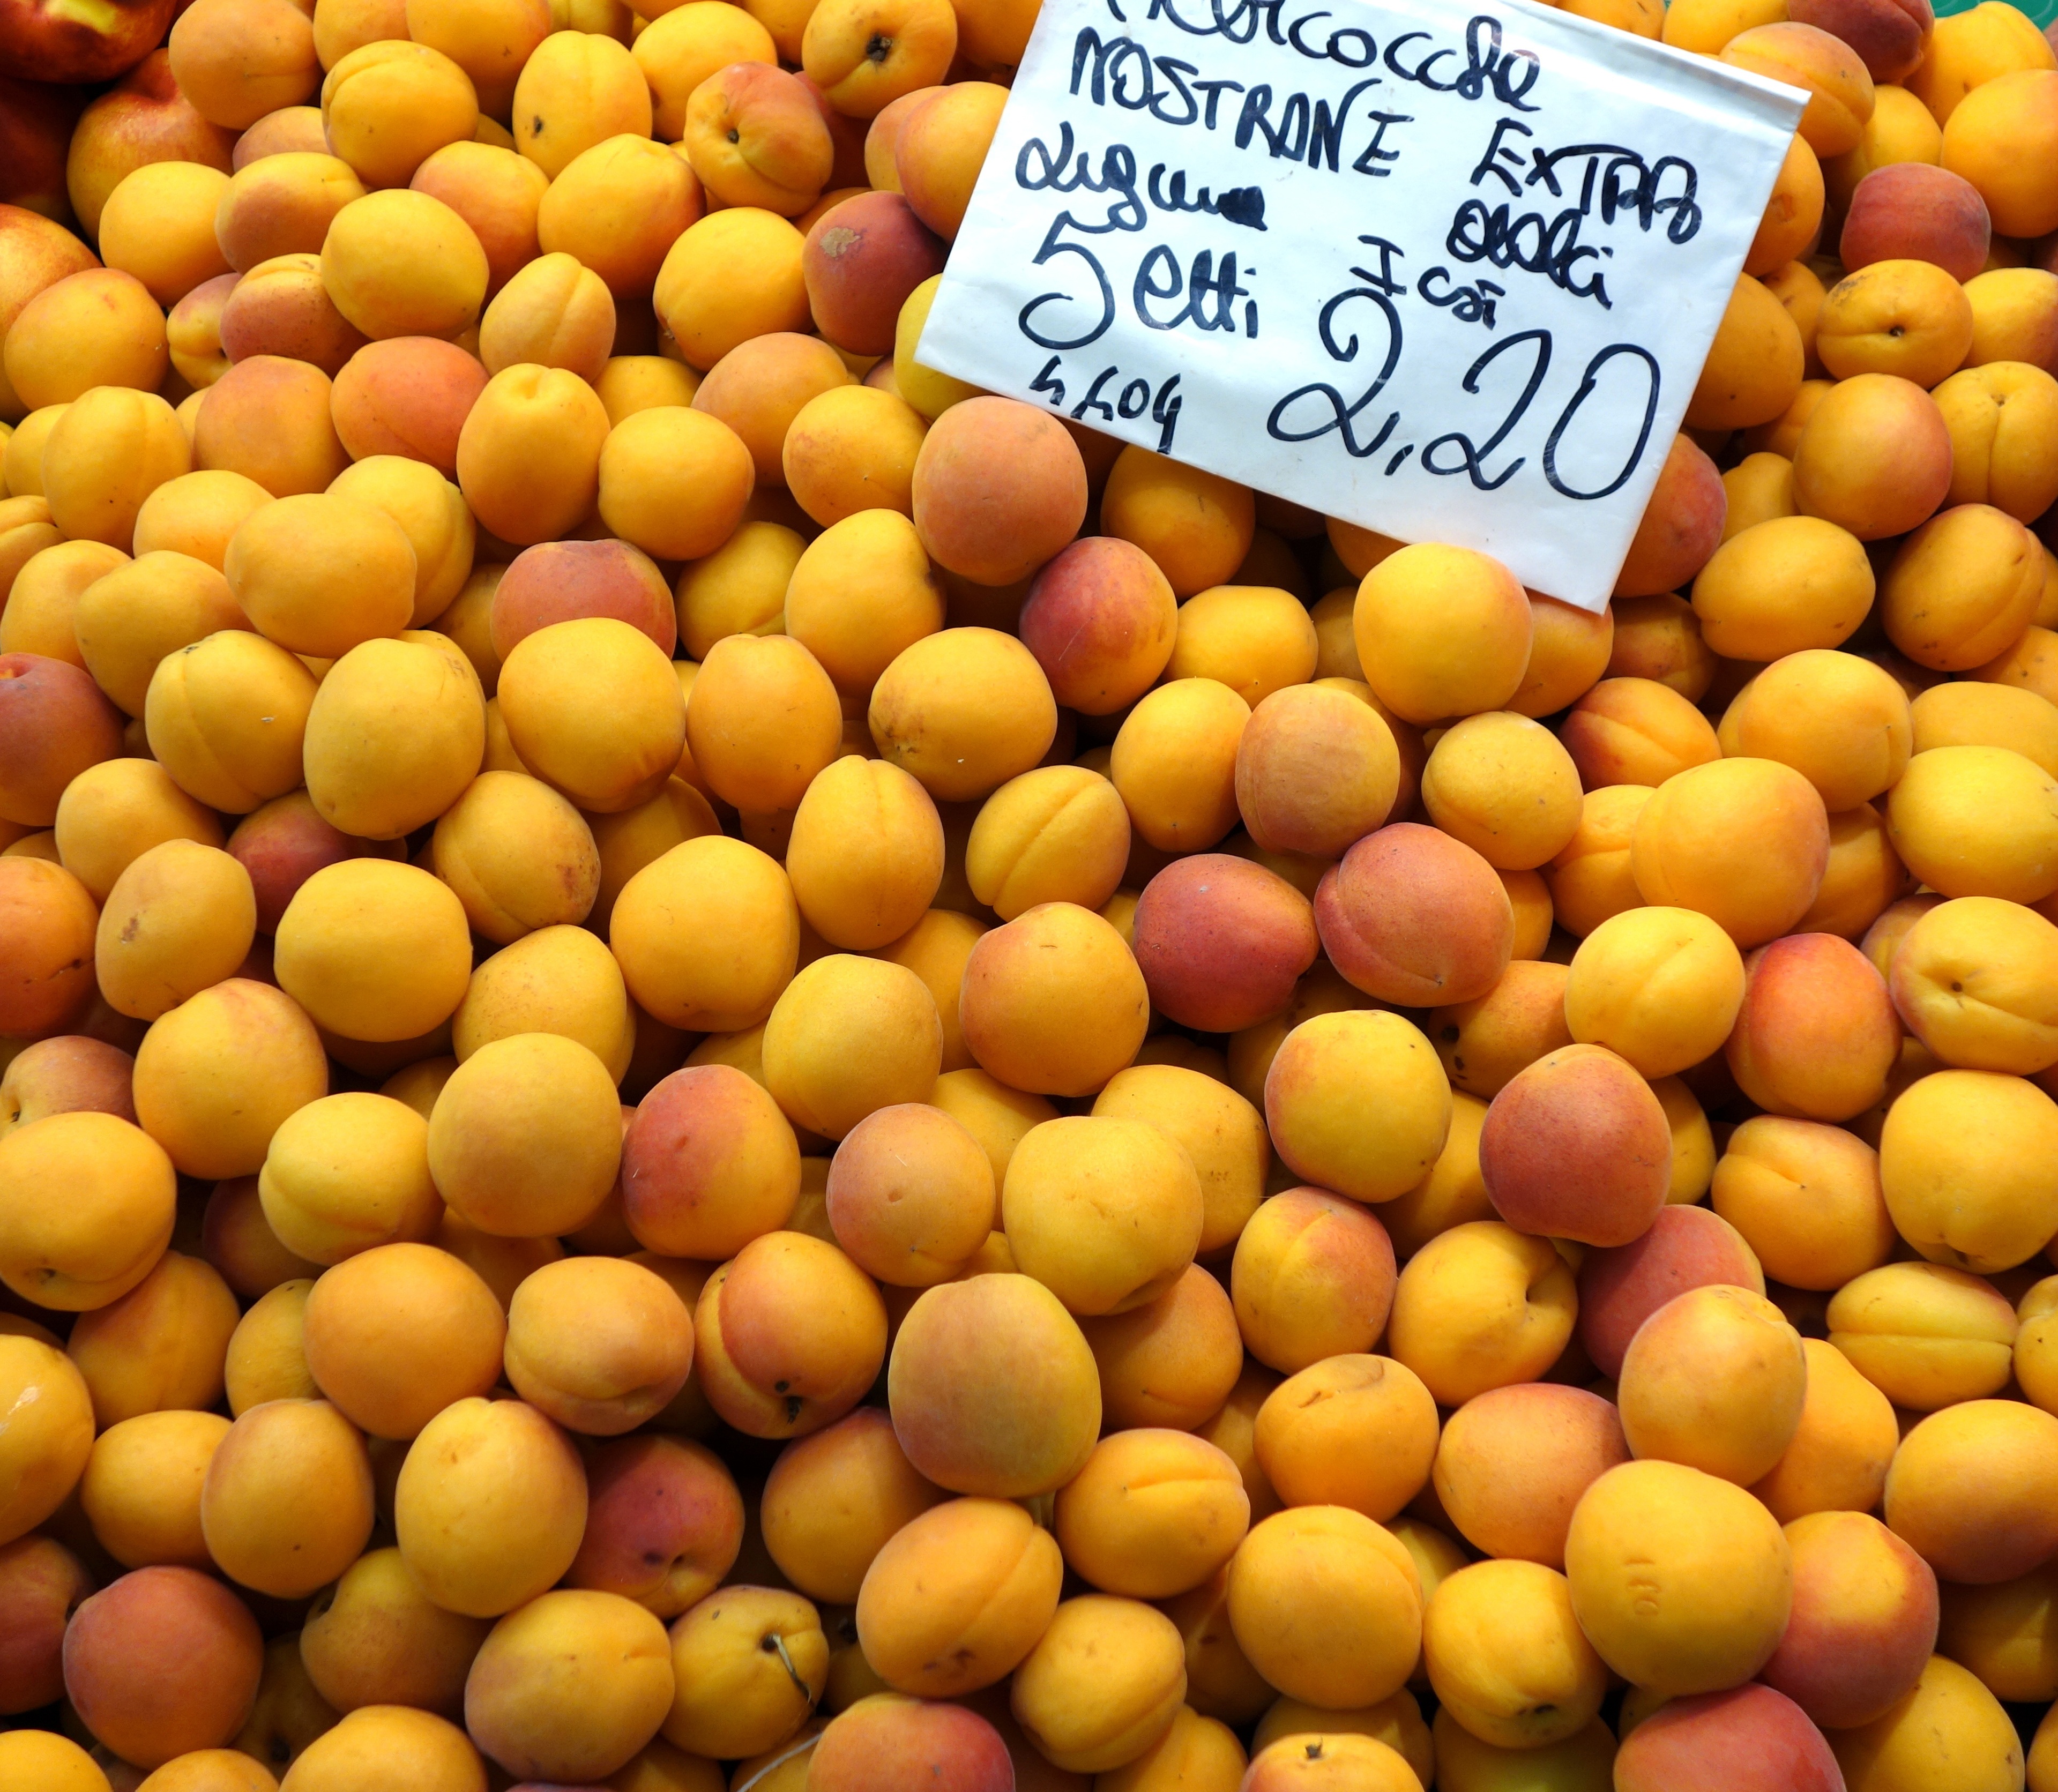
plant, fruit, orange, food, produce, healthy, dessert, background, kumquat, vegetarian food, citrus, apricots, flowering plant, orange fruit, land plant